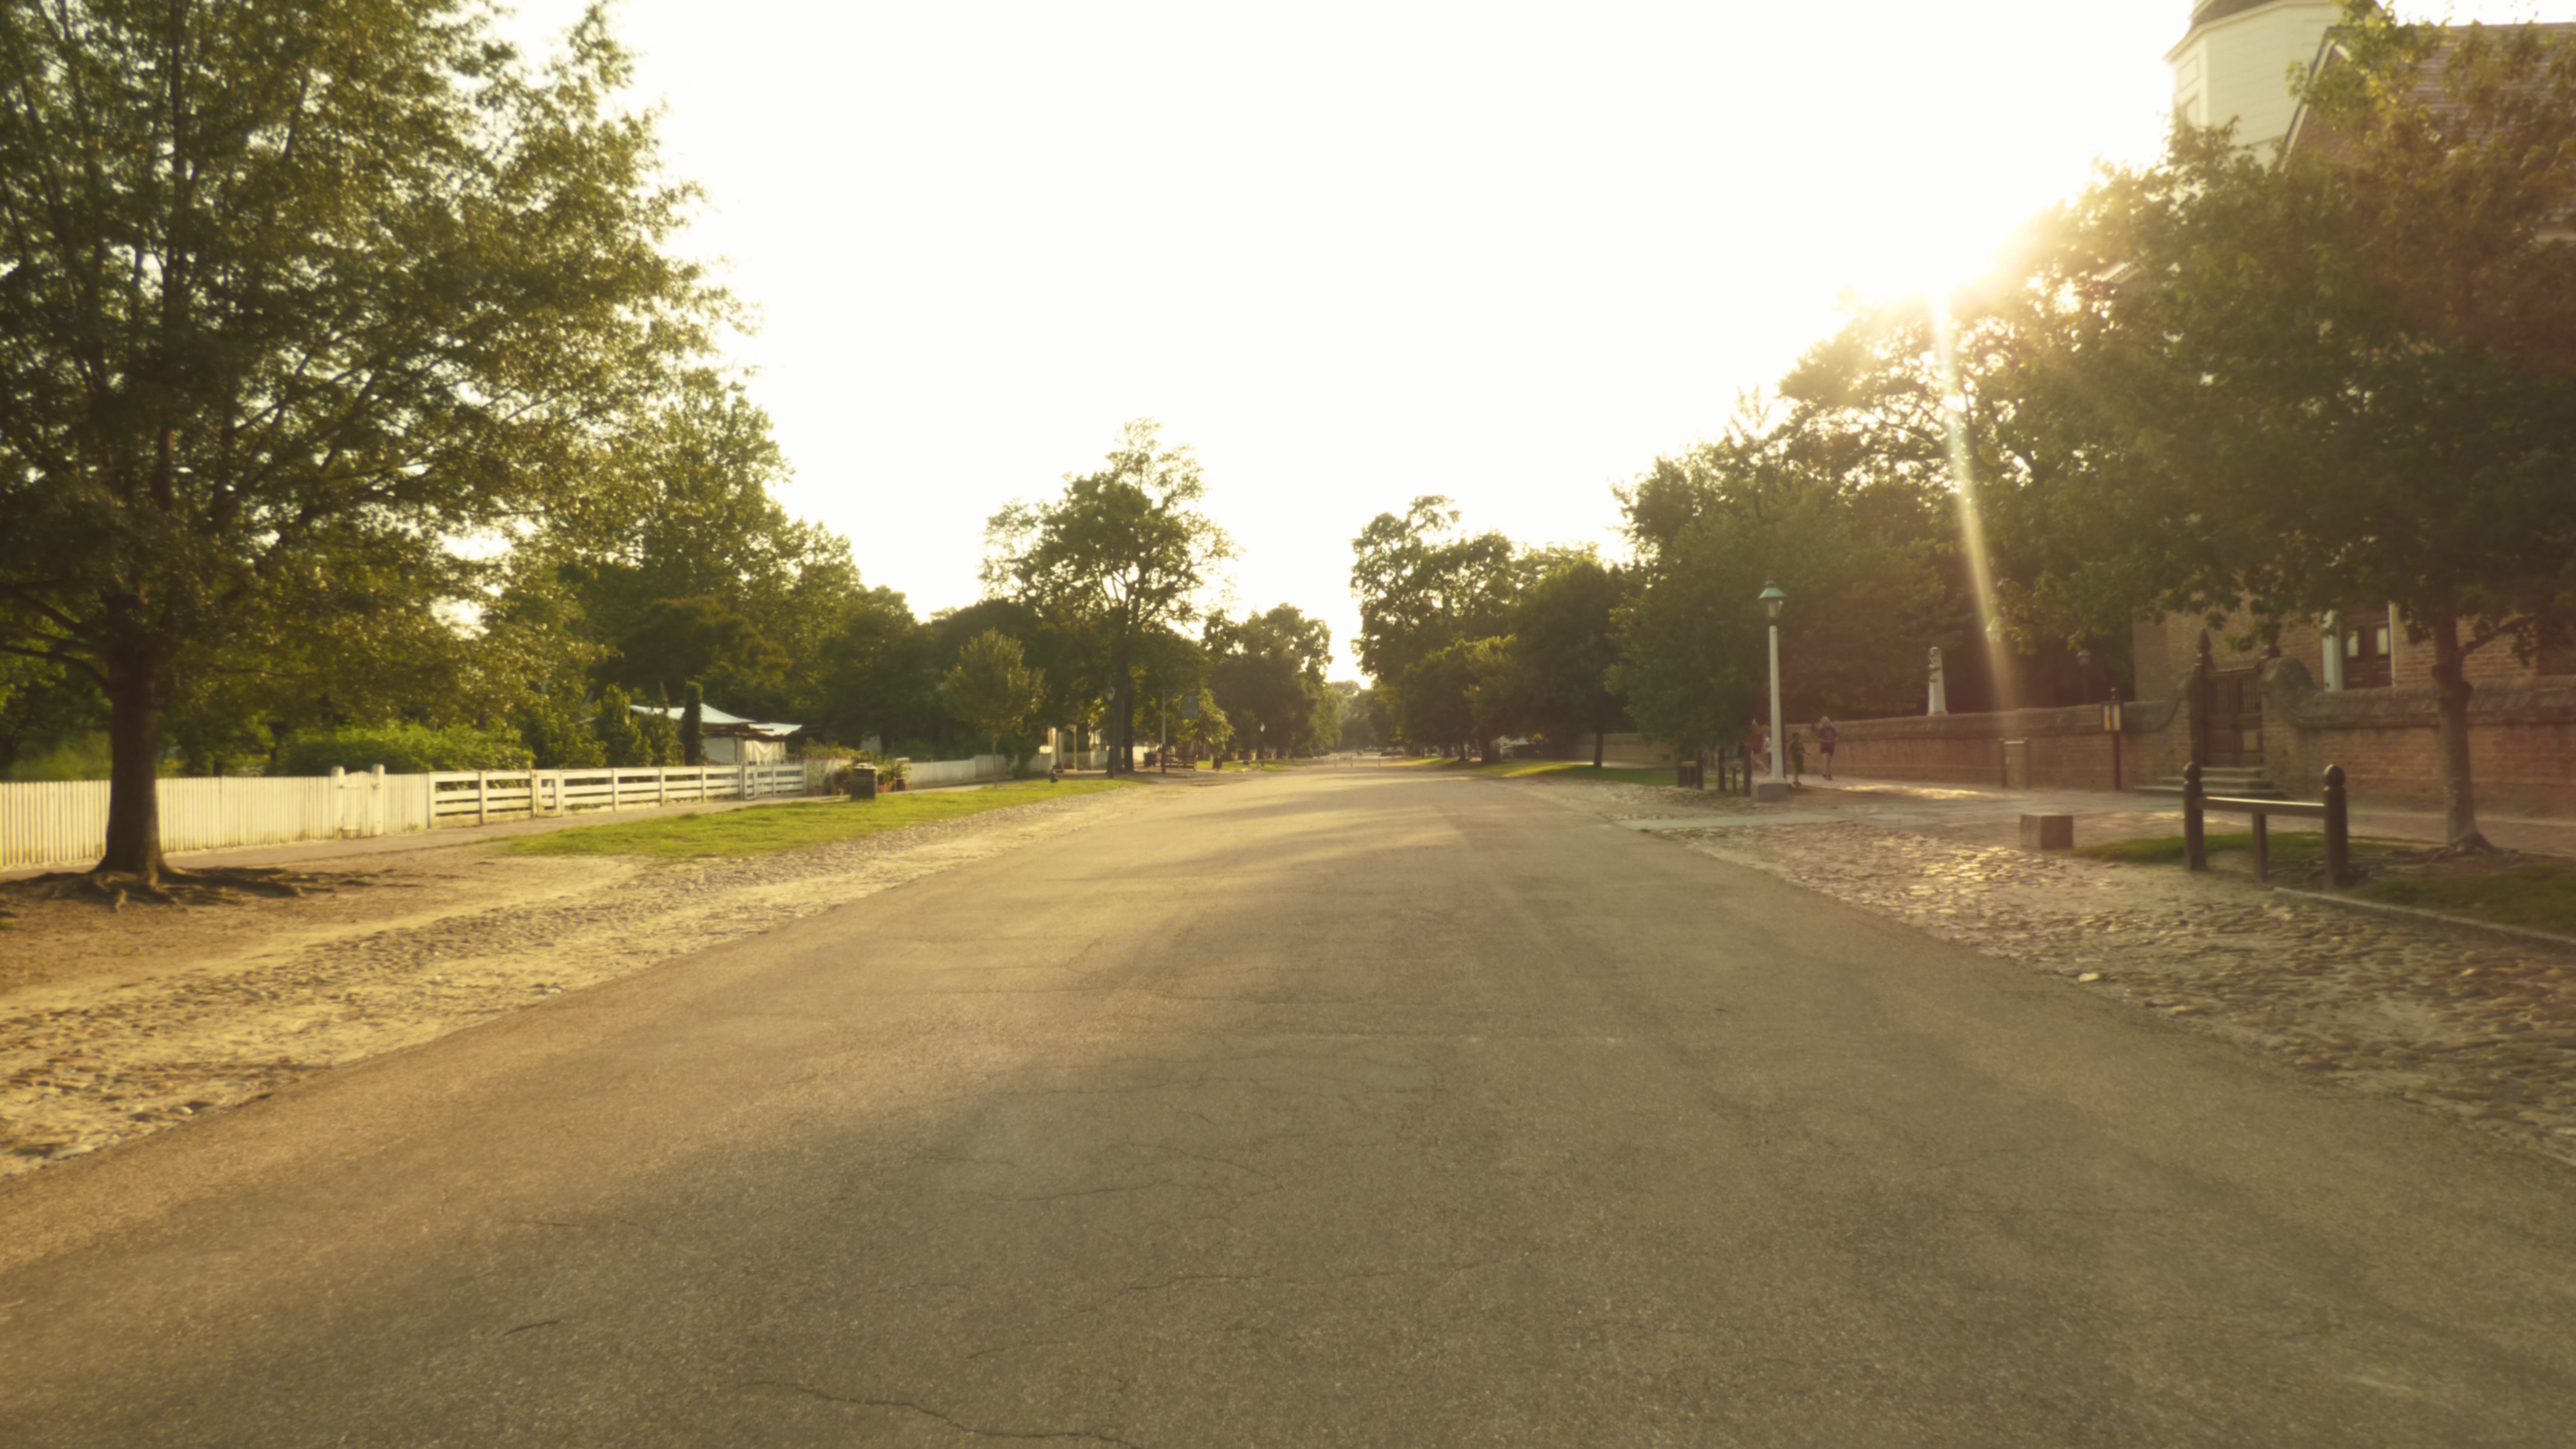
road, street, morning, asphalt, suburb, lane, lighting, infrastructure, rural area, road surface, residential area